Matthew Arias

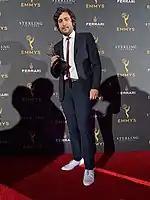
Arias at Saban Media Center with Emmy (2017)

Arias began working in the film and TV industry in 2011, when he started editing Spanish language television programs at Estrella TV and later switching to the English market with a break at Fuse TV. In 2015 he began as a freelance editor for NBC Universal. He has been Emmy nominated several times and has won three Emmy's respectively in 2017, 2019 & 2023 for his work editing in-depth investigative journalism with NBC. In 2023 the Peacock docu-series "I Was There When..." Directed and edited by Arias won an Emmy in its category. In addition, he has been nominated for – and received – multiple Golden Mike Awards and a Humane Society Genesis Award in 2019 for his work in the news industry. He is an active member of the Academy of Television Arts & Sciences.